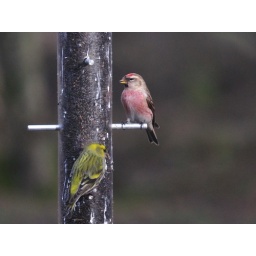
Through mirror film on glass in the Hide.